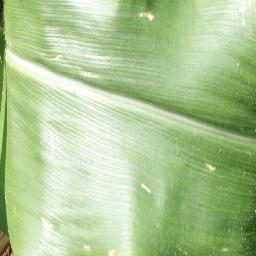
Label: Corn_(Maize)___Healthy